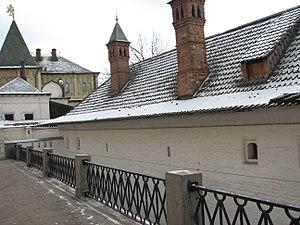
Zariadié est un quartier historique de Moscou établi au XIIᵉ ou XIIIᵉ siècle au sein de Kitaï-gorod, entre la rue Varvarka et la Moskova.